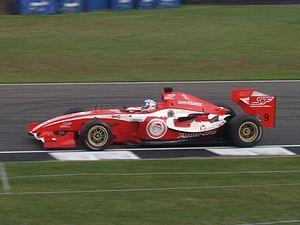
La Superleague Formula est une ancienne catégorie de monoplace de sport automobile. La particularité de cette ligue est de faire courir des monoplaces aux couleurs de clubs de football du monde entier.
La saison 2008 de la Superleague Formula est la première saison de ce championnat de course automobile sur circuit qui met en concurrence des monoplaces aux couleurs des clubs de football. Elle a commencé le 30 août et s'est achevée le 23 novembre.